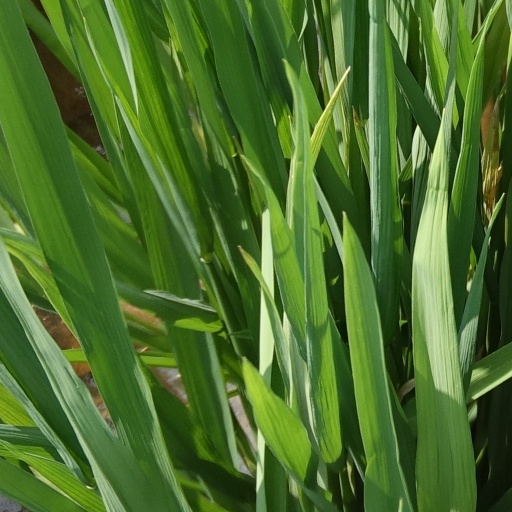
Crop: rice